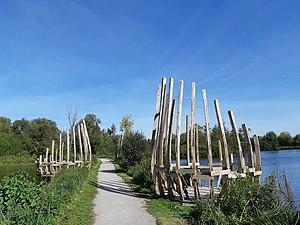
Création ""Coup d'oeil entre deux eaux"" au Parc de La Bouvaque à Abbeville (Somme - France)"
Le parc municipal de La Bouvaque est situé à Abbeville dans le département de la Somme.